Pispala

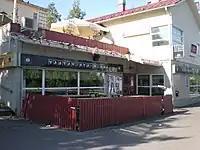
Vastavirta-Klubi, a rock club located in Ylä-Pispala

Ylä-Pispala ("Upper Pispala") is bordered on the Tampere–Pori railway in the north, Pyynikki in the east, Tahmela in the south and Ala-Pispala in the west. There is the Pispala School in Ylä-Pispala, where the 1st-6th grades of primary school study. The school is located near the highest point of the ridge. The Pispalan Moreeni ry association, founded in 1969, also operates in Ylä-Pispala, which owns an old shotgun factory located next to Ahjola.